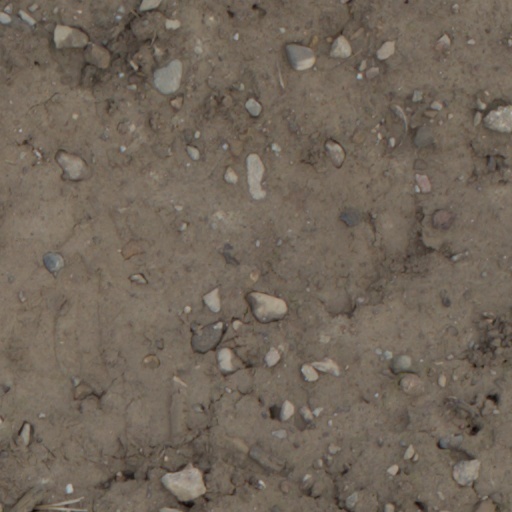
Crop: wheat